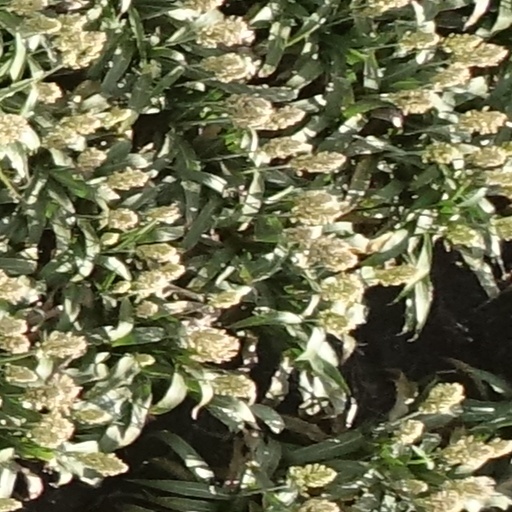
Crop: sorghum